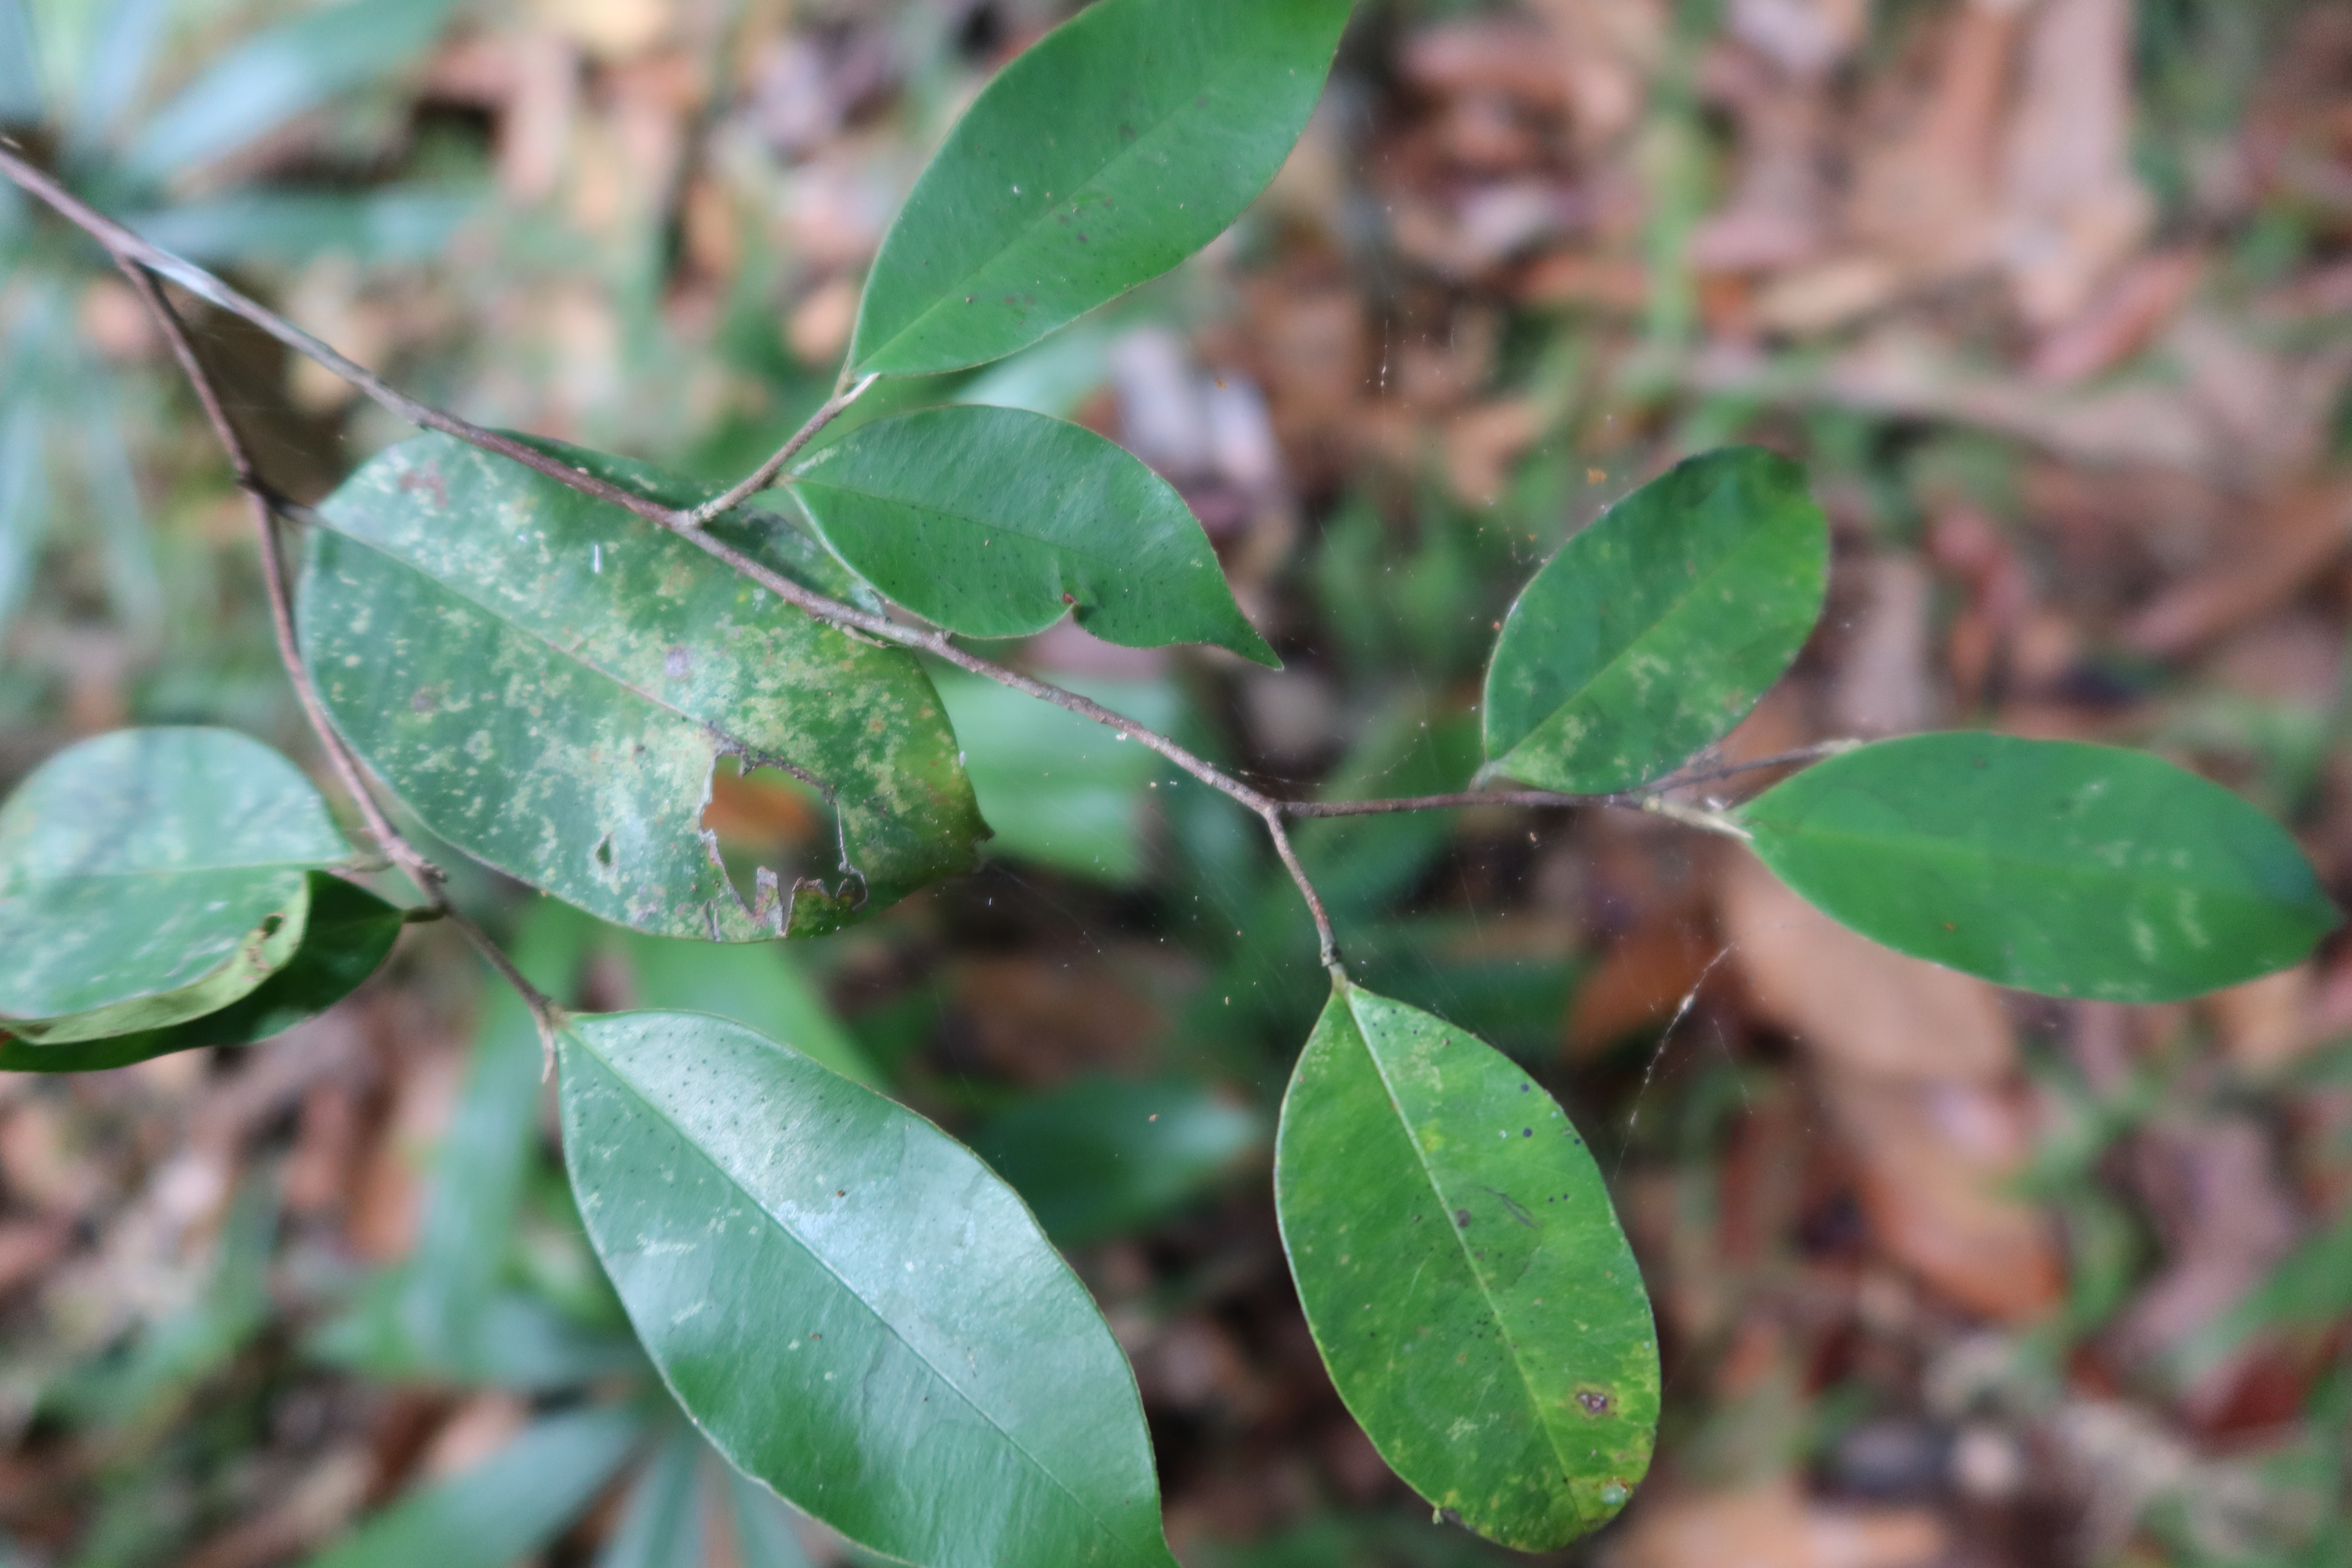
Label: Spiders